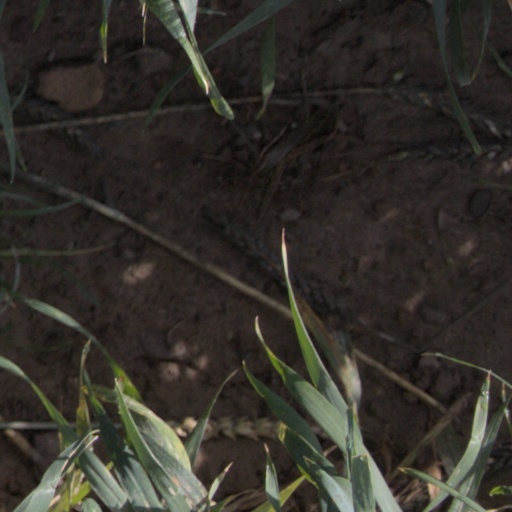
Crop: wheat